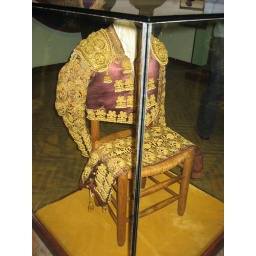
The glamous clothing worn by a bull fighter